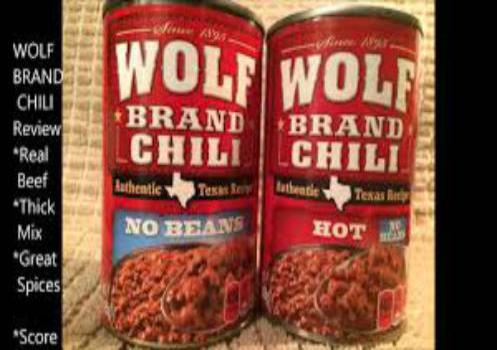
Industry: Food